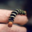
Label: caterpillar